Jesse Appleton

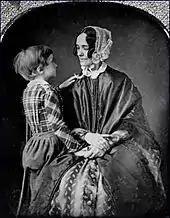
Appleton's daughter, Jane Pierce with her last surviving son, Benjamin Pierce, who died in 1853 in a train crash, two months before his father was sworn into office as president.

He married Elizabeth Means (1779–1844). Elizabeth was the daughter of Stewartstown, County Tyrone, Ireland born Robert Means (1742–1823) and Mary McGregor (1752–1838). His wife's sister, Mary Means (1777–1858), was married to Jeremiah Mason on November 6, 1799. Together, Jesse and Elizabeth were the parents of five children who survived through infancy, including: